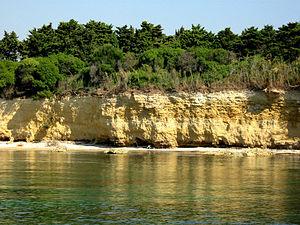
L'ancienne province de Syracuse devenue Libre consortium municipal est une province italienne de Sicile dont la capitale est Syracuse. La province compte 404 271 habitants et a une superficie de 2 109 km². Elle a une densité de 189 hab./km². Elle a des frontières avec la province de Catane au nord-ouest et avec la province de Raguse à l'ouest. Elle est bordée par les mers Ionienne et Méditerranée.